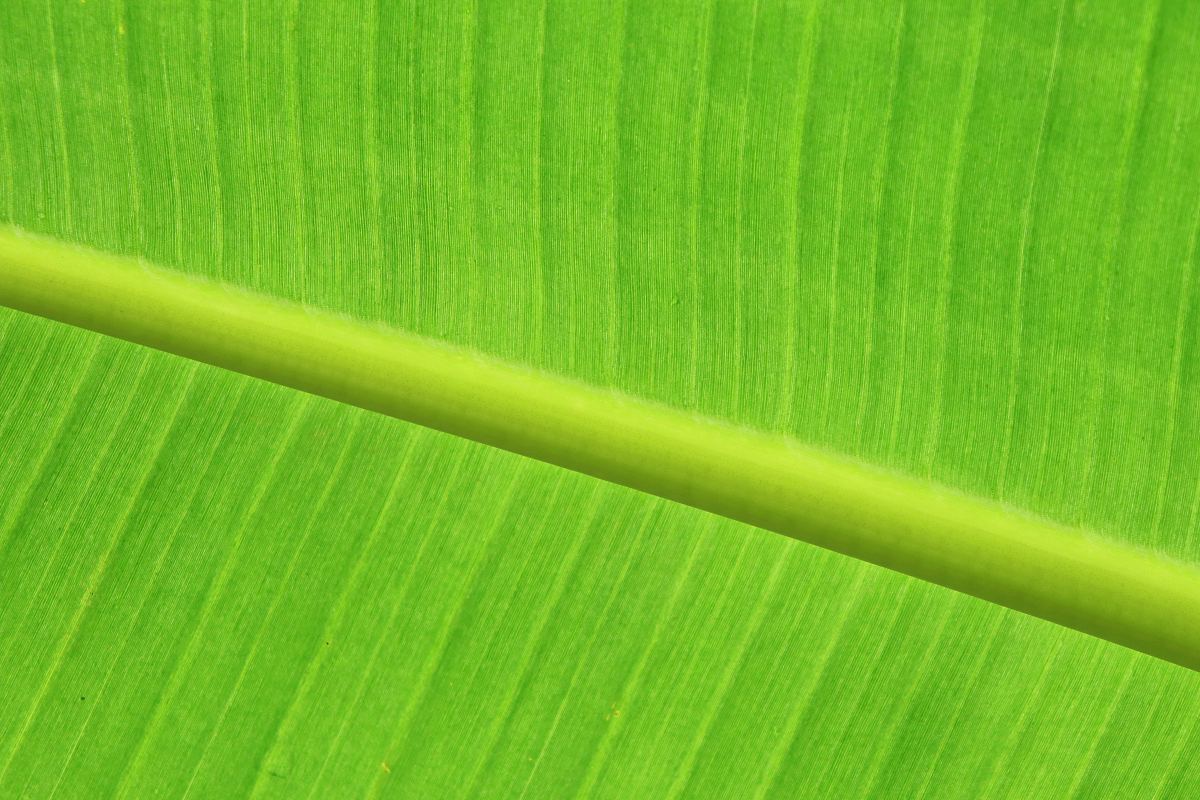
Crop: unknown
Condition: banana